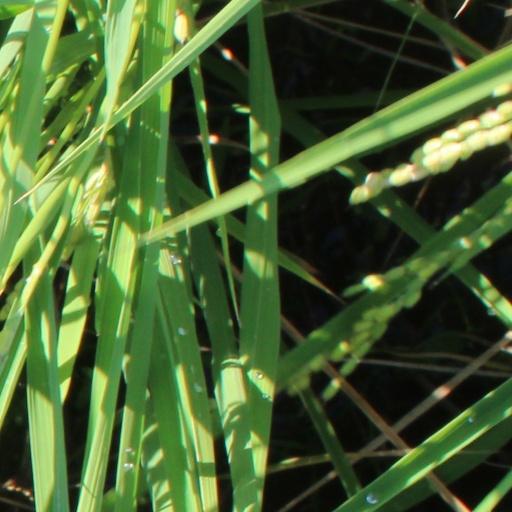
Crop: rice